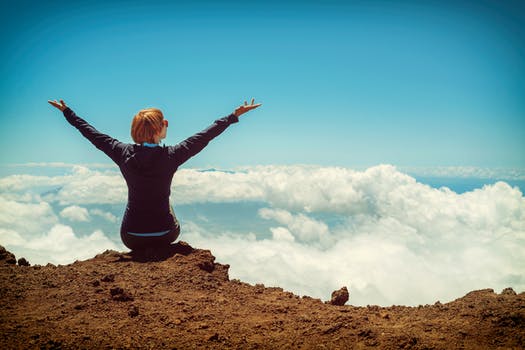
Label: No Watermark